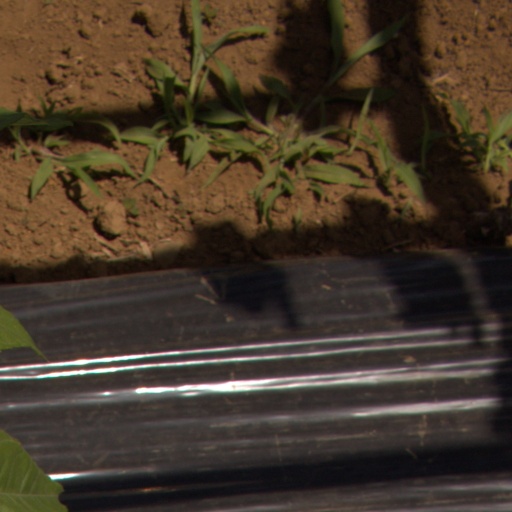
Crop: Jerusalem artichoke